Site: brandenburg
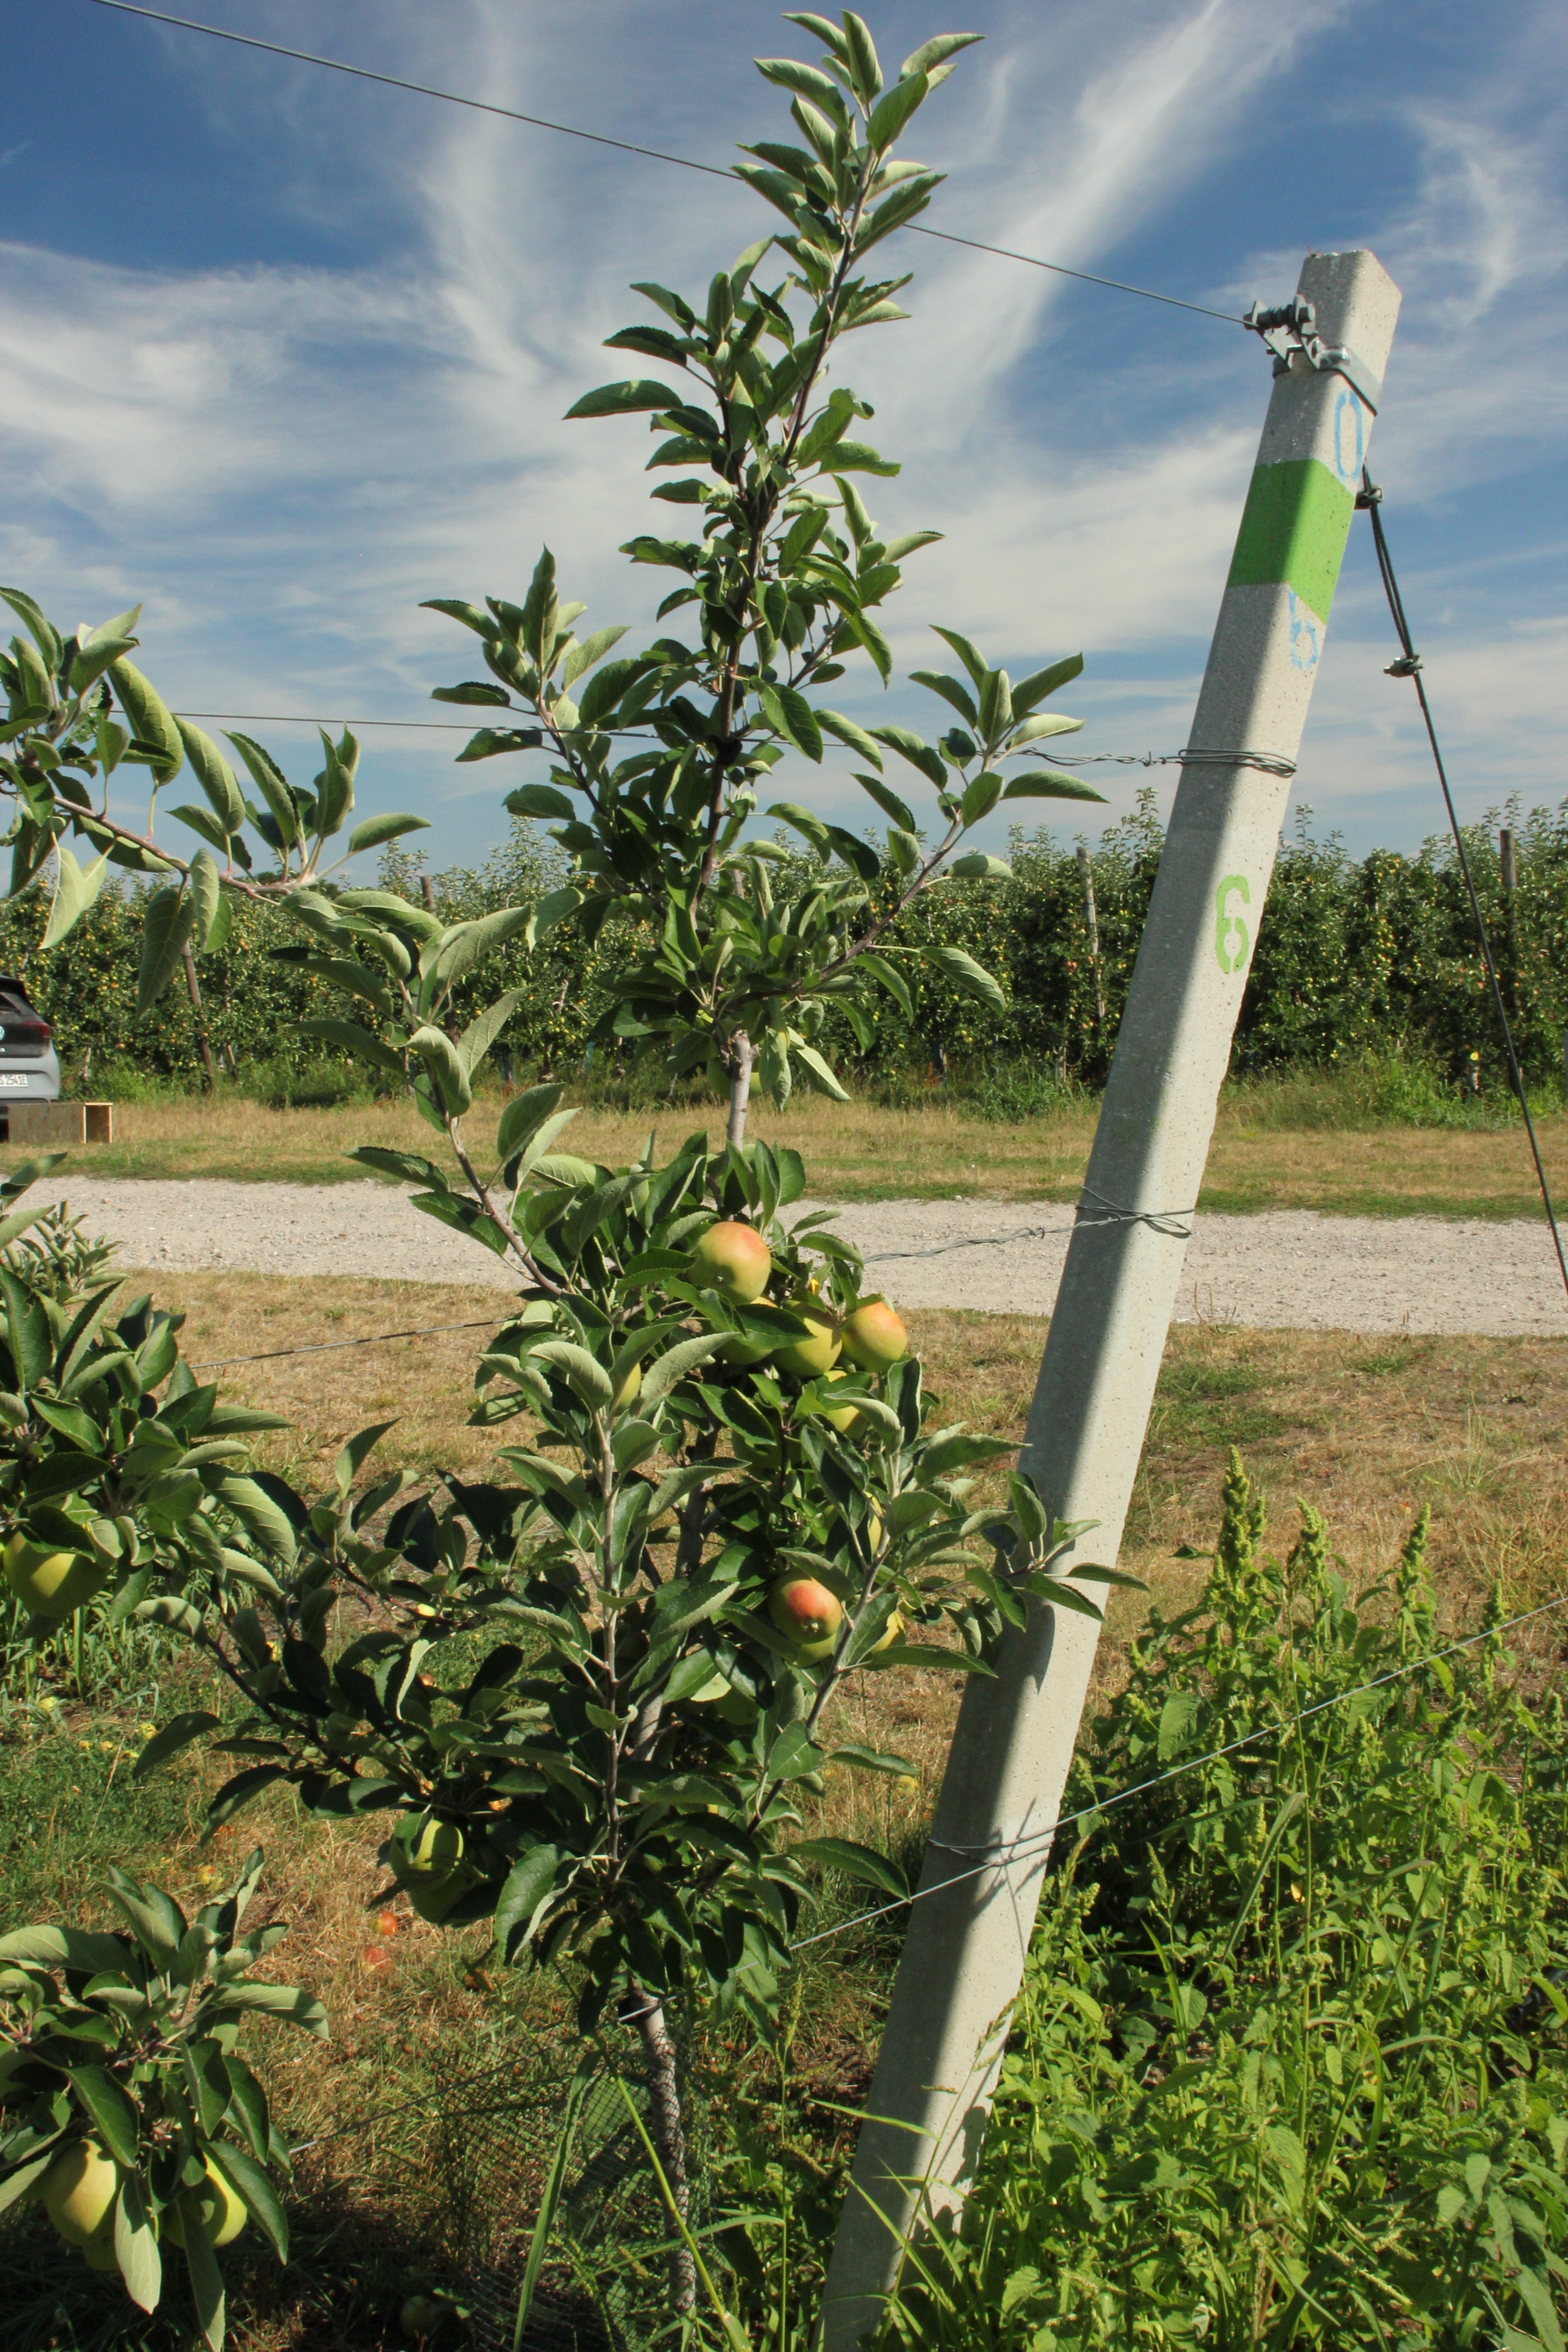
Growth stage (BBCH 77): Development of fruit